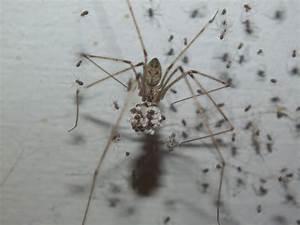
spider